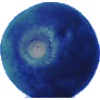
Label: Huckleberry 1